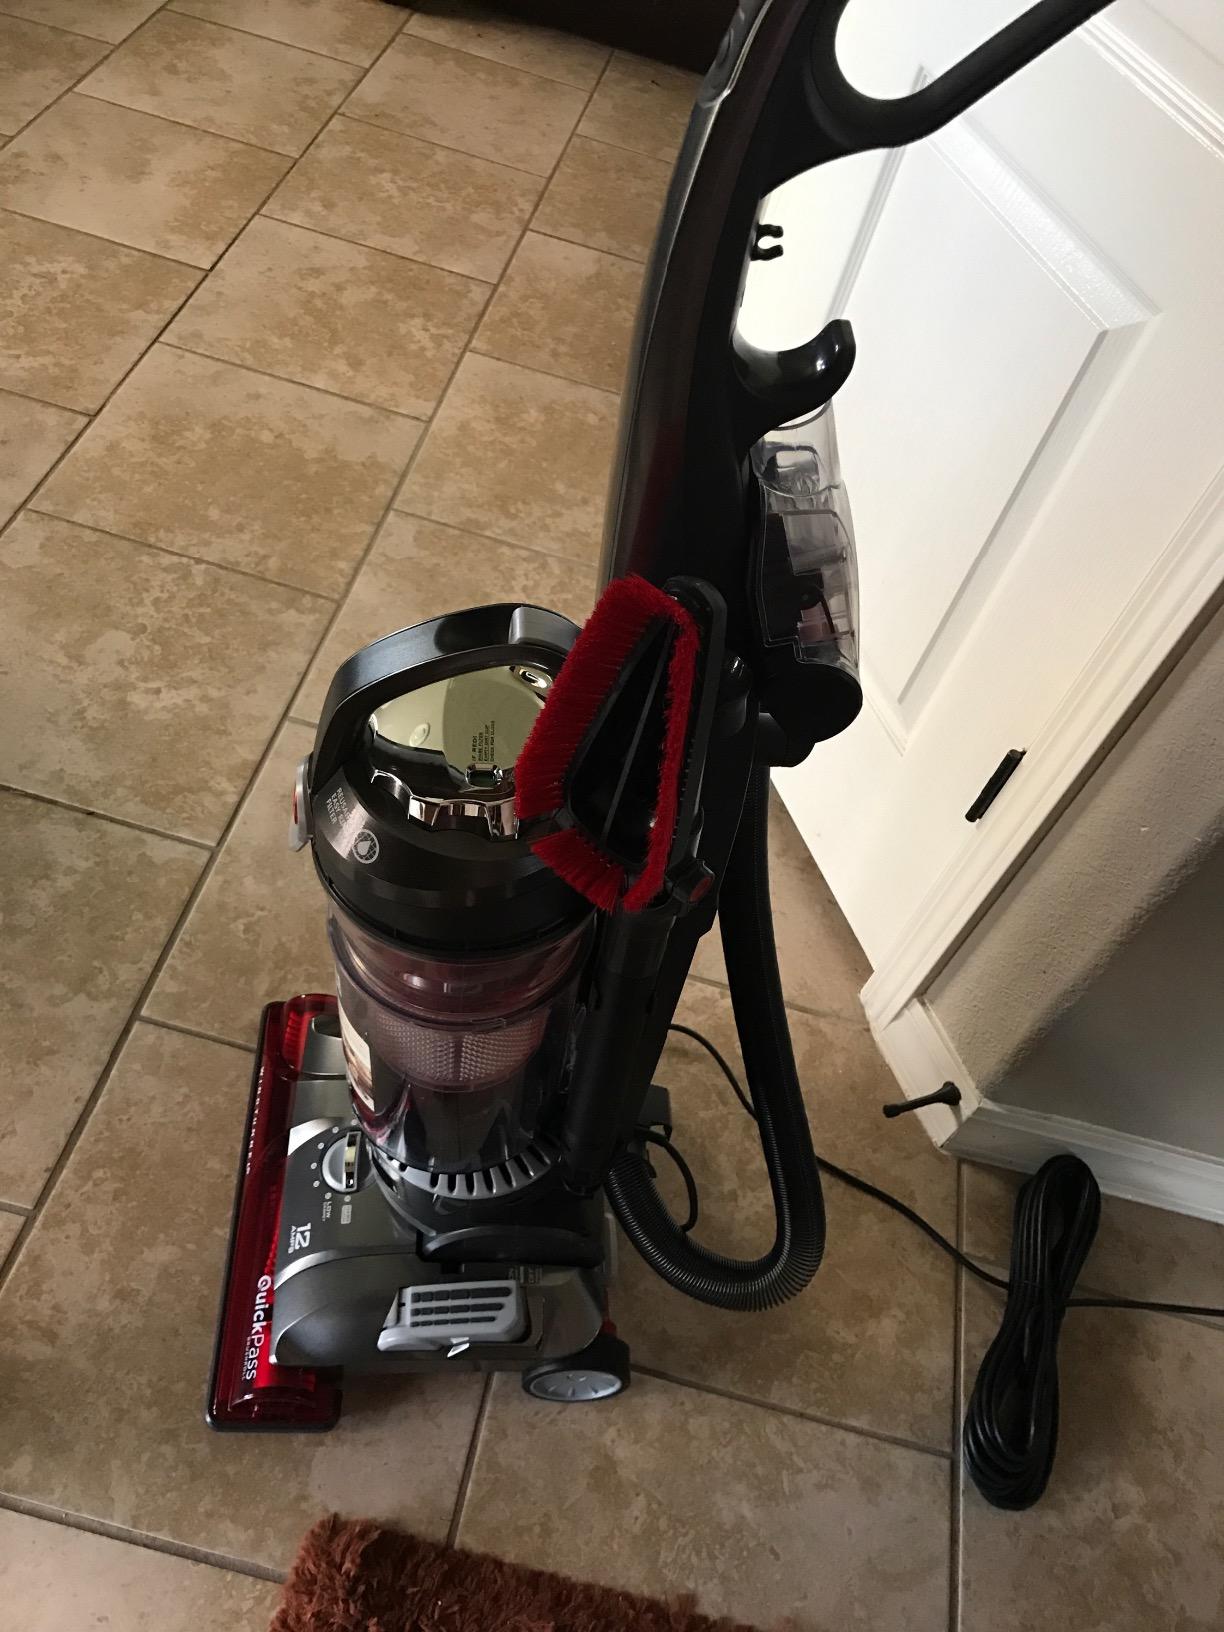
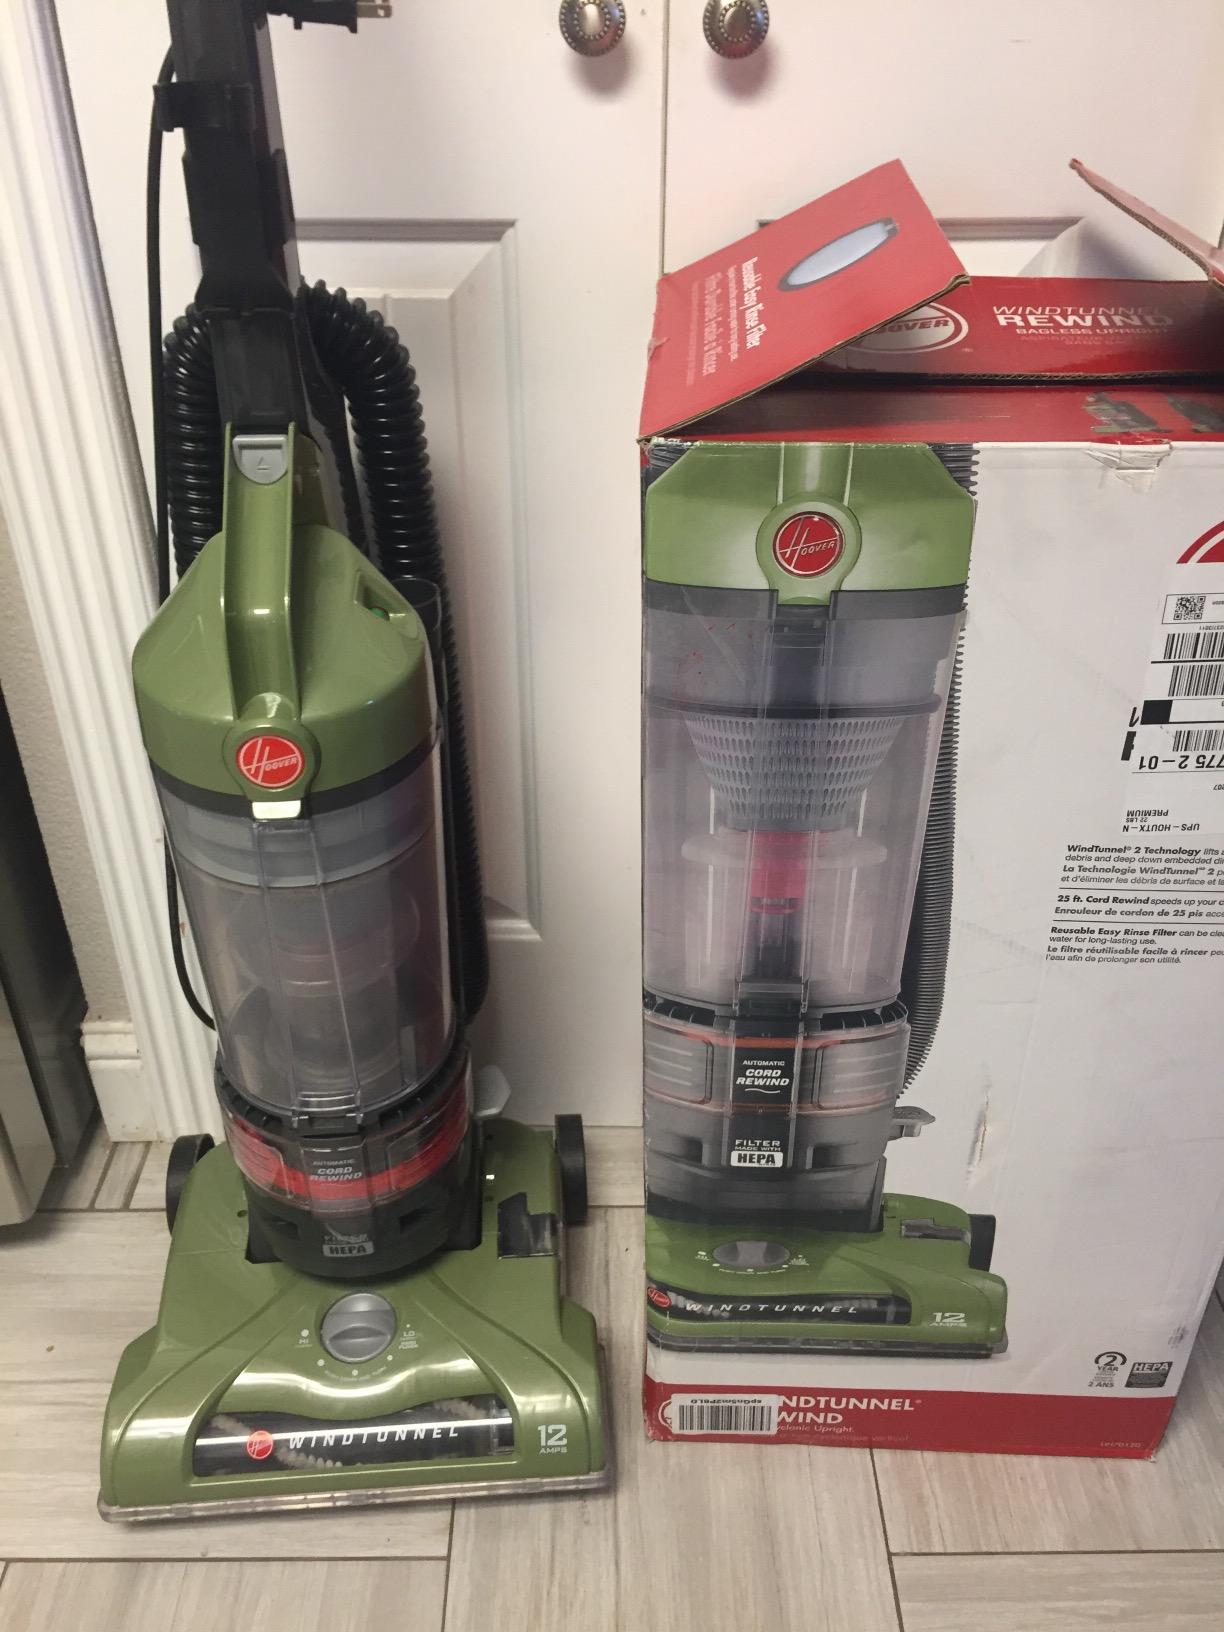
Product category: items_vacuum
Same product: no